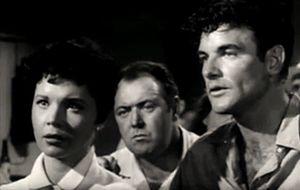
Colleen Miller est une actrice américaine, née le 10 novembre 1932 à Yakima.